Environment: real
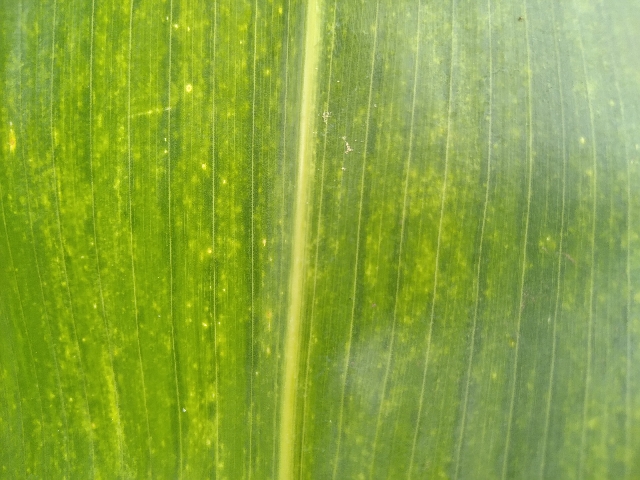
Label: lethal_necrosis